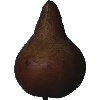
Label: Pear Kaiser 1